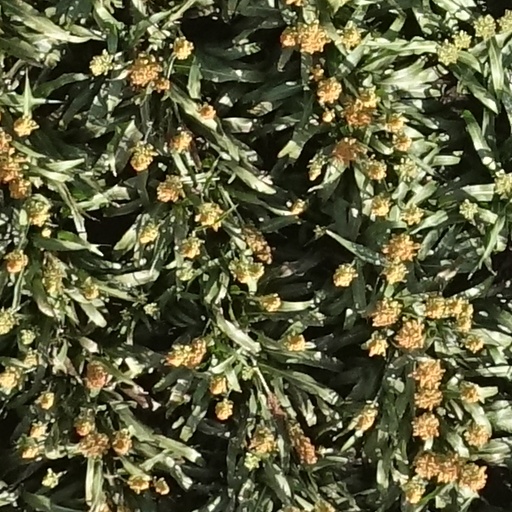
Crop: sorghum